Effie Lee Morris

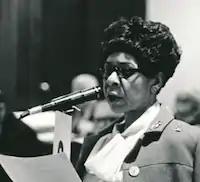
Morris in 1970

Effie Lee Morris (April 20, 1921 – November 9, 2009) was an African American children's librarian, educator, and activist, best known for her pioneering public library services for minorities and the visually-impaired. Morris developed Cleveland Public Library's first Negro History Week and was New York Public Library's first children's specialist for visually-impaired patrons. She was the first coordinator of children's services at San Francisco Public Library, where she was also the first African American to hold an administrative position.